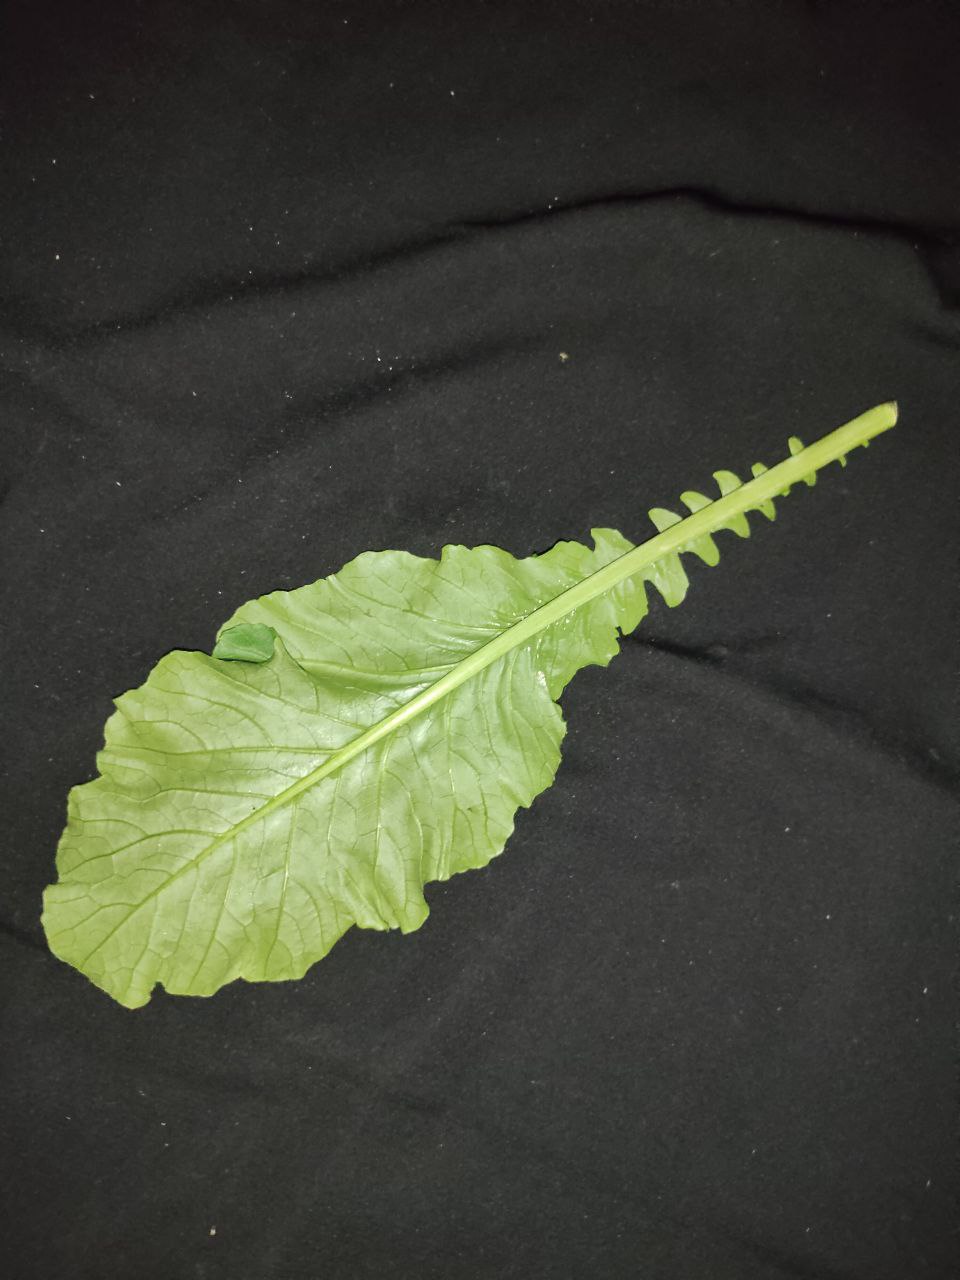
Label: Fresh leaf